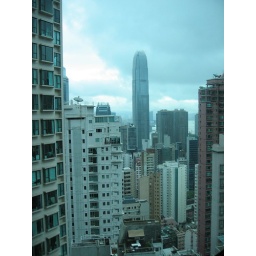
you can see my office from here - it is just below the huge building (the IFC).